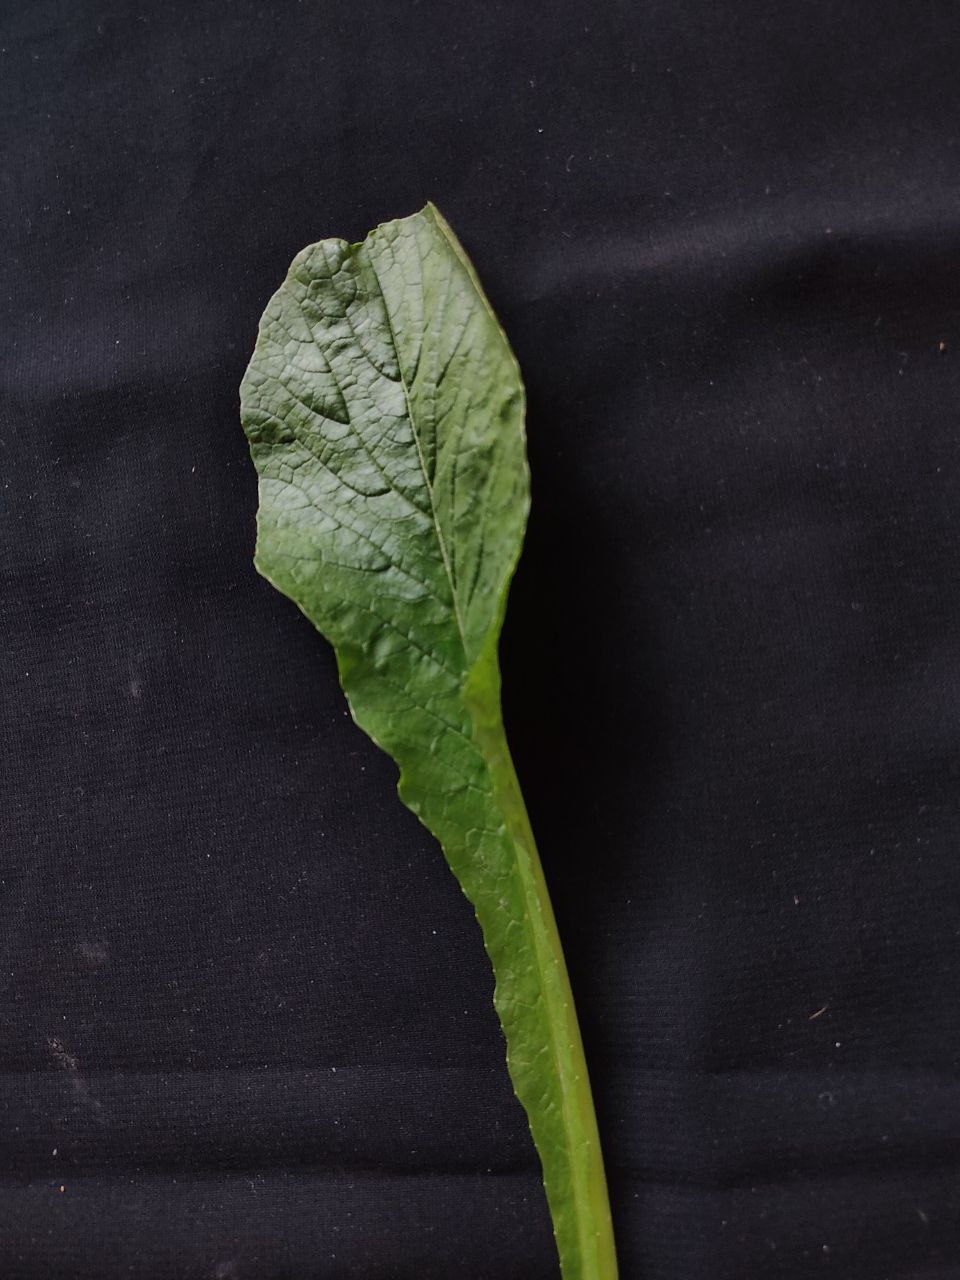
Label: Fresh leaf